USCGC Red Birch

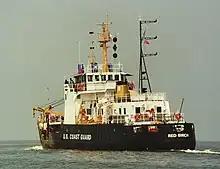
USCGC "Red Birch"

"Red Birch" was placed in "commission, special" status at a ceremony at the Coast Guard Yard on 7 June 1965. Rear Admiral Joseph Scullion, Comptroller of the Coast Guard, was the featured speaker at the event. "Red Birch" sailed from Curtis Bay to San Francisco through the Panama Canal. She reached her new homeport of San Francisco on 26 July 1965. She was based at the Coast Guard base on Yerba Buena Island in San Francisco Bay. She replaced USCGC "Columbine" there. She was placed in full commission at a ceremony on 17 September 1965.